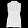
Label: Shirt